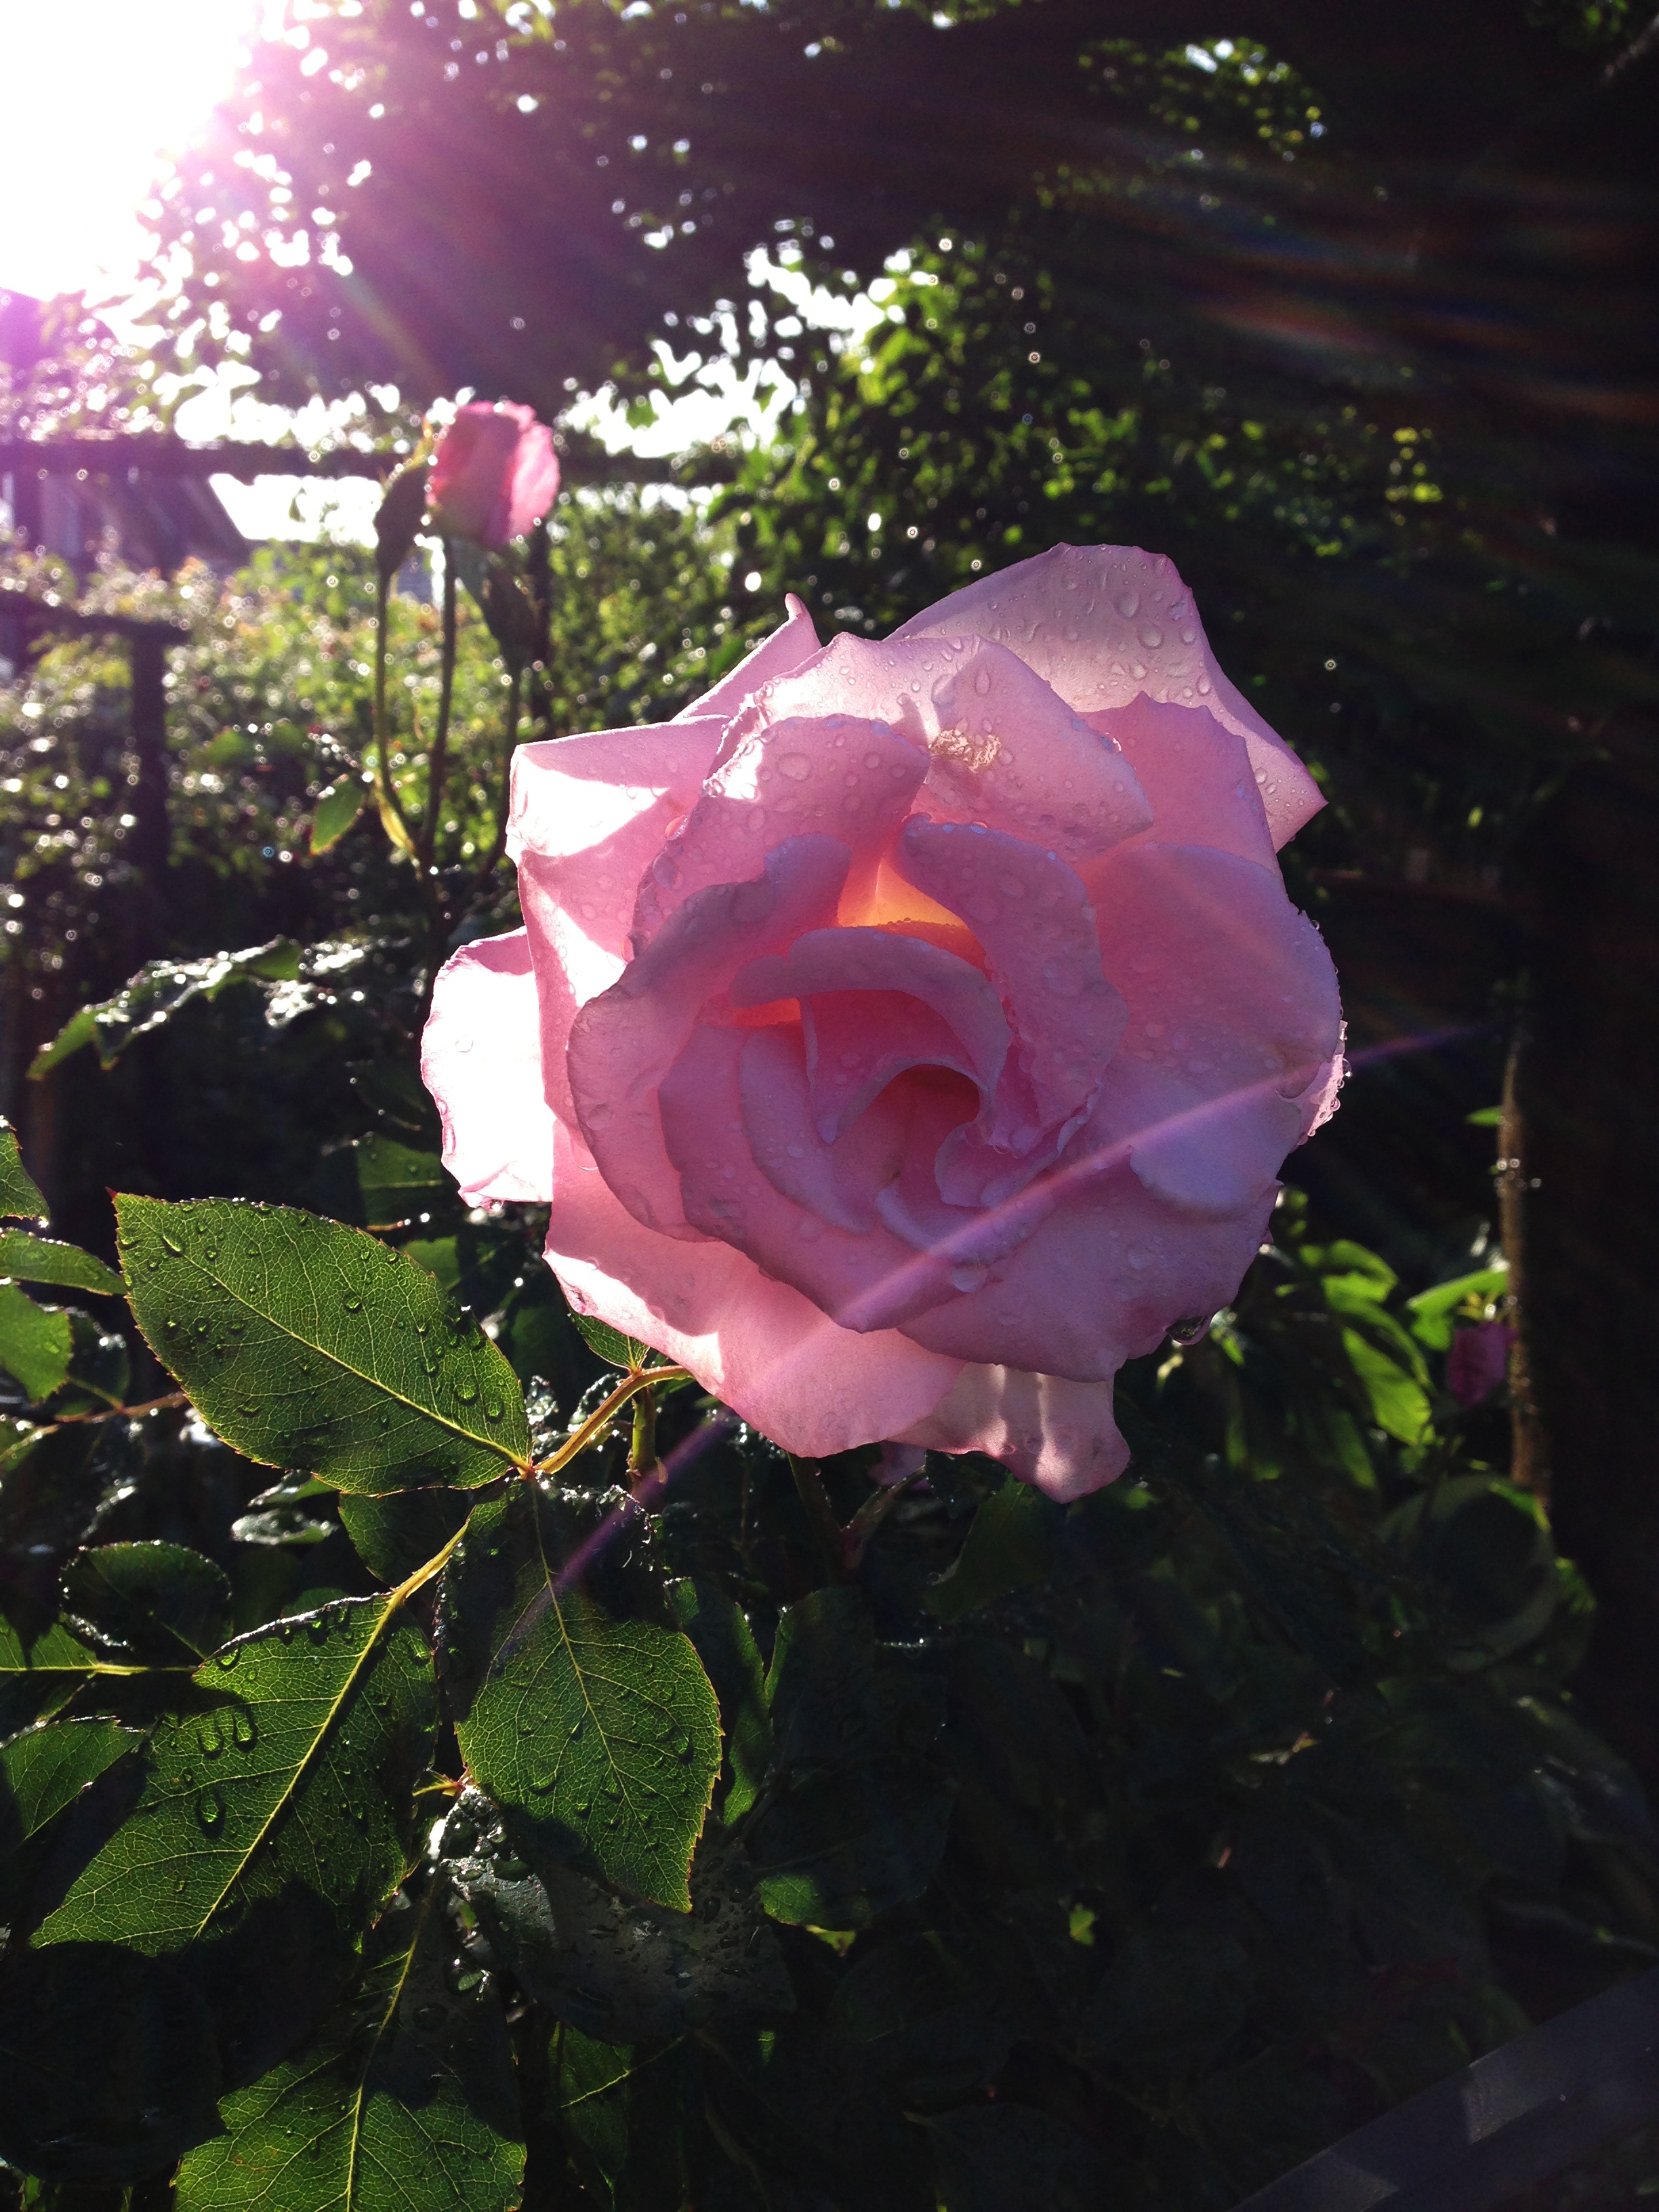
blossom, plant, sunshine, leaf, flower, petal, rose, botany, flora, flowers, flowering plant, garden roses, rose family, land plant, rose order